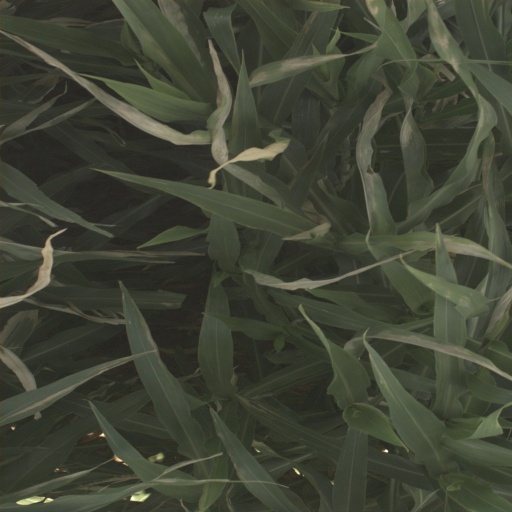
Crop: sorghum